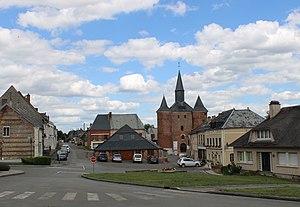
La place et les halles
La halle est une halle située à Plomion, en France.
Plomion est une commune française située dans le département de l'Aisne, en région Hauts-de-France.